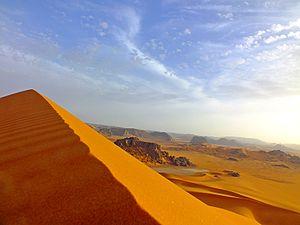
Parc rupestre du tassili, Algeria
Le parc culturel du Tassili, est un parc national algérien, situé près de la ville de Djanet, dans la wilaya de Illizi, dans le Sud de l'Algérie.